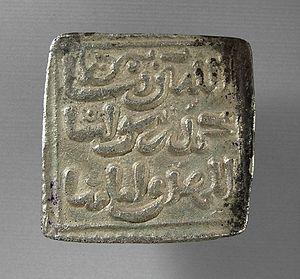
Le Maroc, ou depuis 1957, en forme longue le royaume du Maroc, autrefois l'Empire chérifien, est un État unitaire régionalisé situé en Afrique du Nord. Son régime politique est une monarchie constitutionnelle. Sa capitale est Rabat et sa plus grande ville Casablanca.